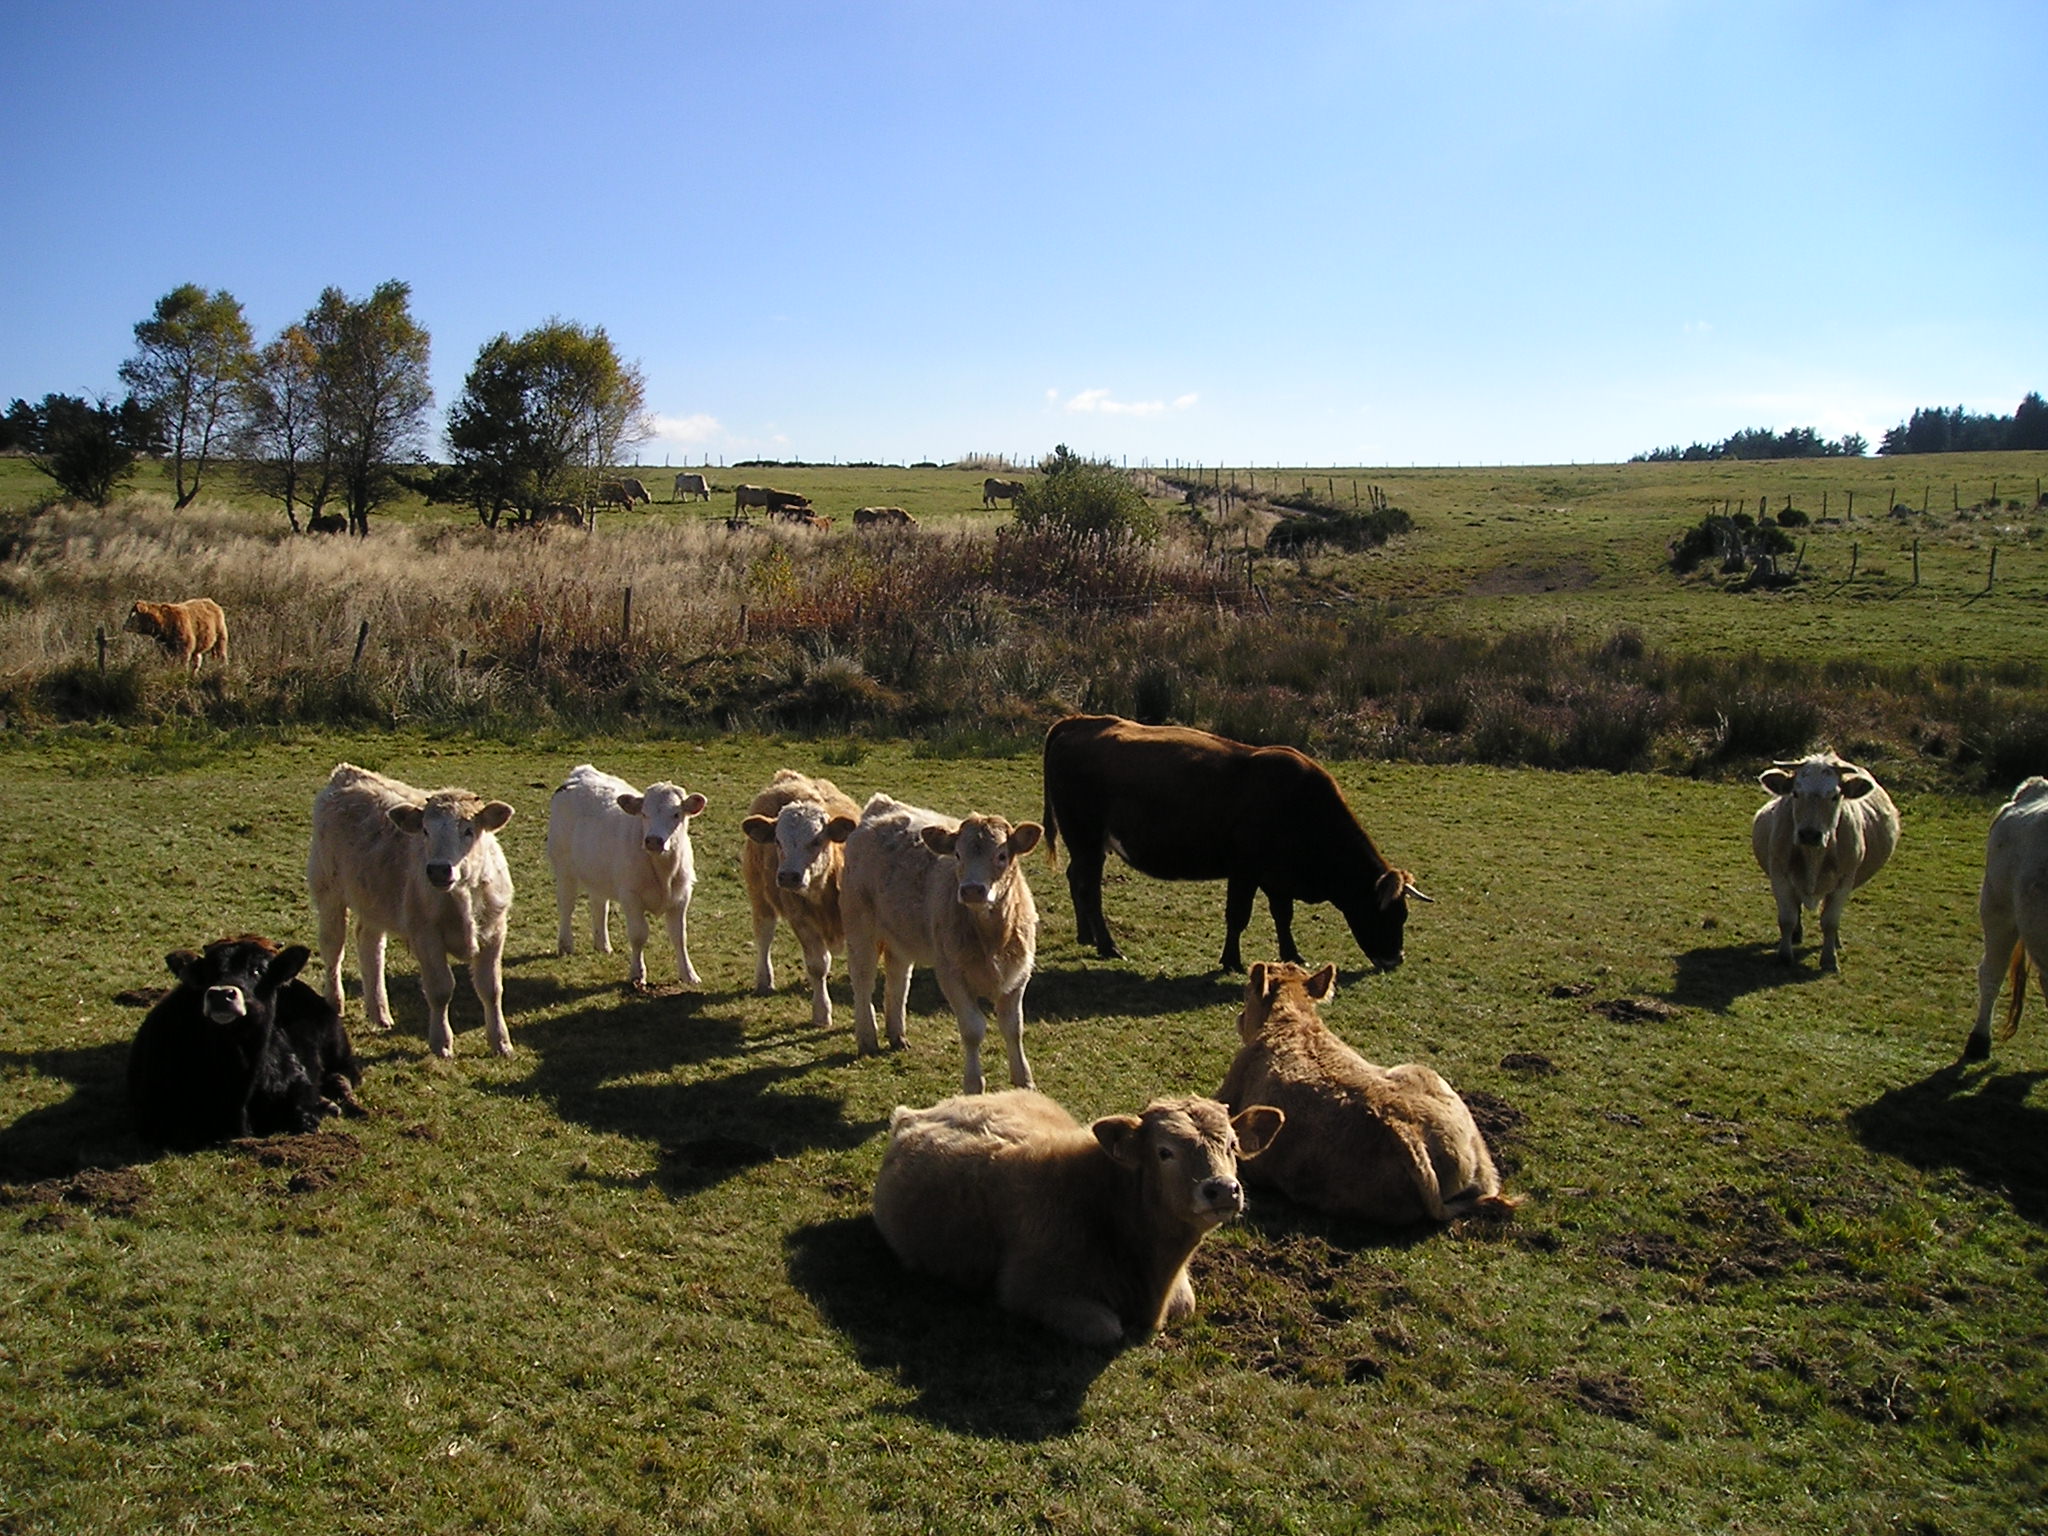
landscape, nature, grass, field, farm, meadow, wildlife, cattle, herd, pasture, grazing, livestock, ranch, mammal, agriculture, beef, fauna, cows, grassland, habitat, ecosystem, rural area, dairy cow, natural environment, cattle like mammal